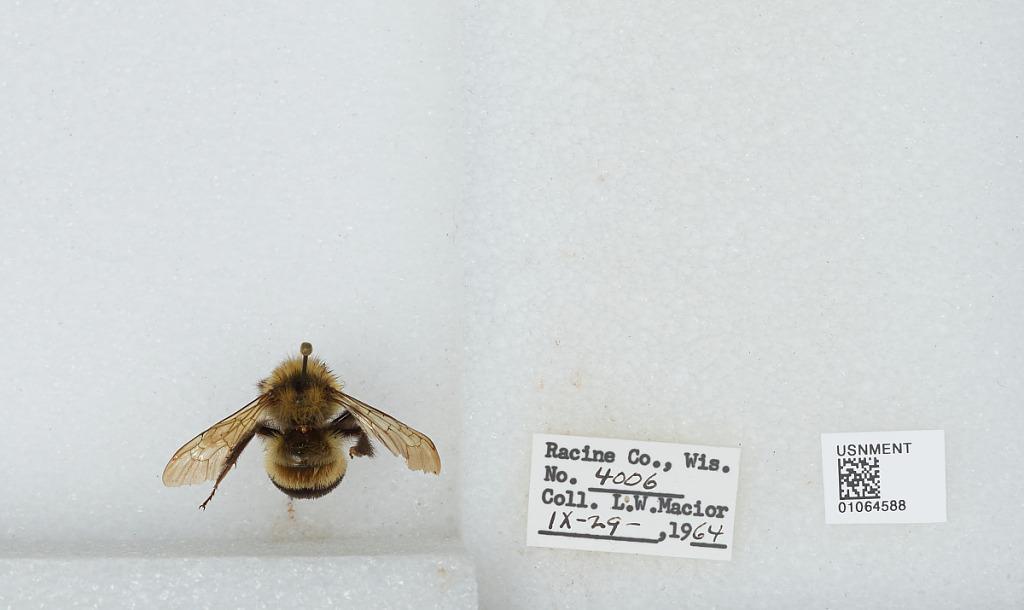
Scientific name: Bombus (Bombus) affinis Cresson
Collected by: L. Macior
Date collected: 1964-9-29
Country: United States
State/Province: Wisconsin
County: Racine
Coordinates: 42.78, -87.76